TALCO Arena

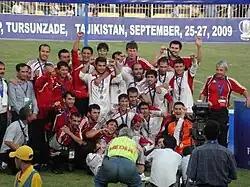
TALCO Arena

TALCO Arena is a multi-use stadium in Tursunzoda, Tajikistan. It is currently used mostly for football matches and serves as the home of Regar-TadAZ Tursunzoda of the Tajik League. The stadium has a capacity of 13 770 people. Until 2017 it was called the stadium "Metallurg".